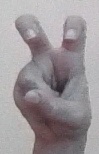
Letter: toot